Balutola

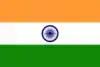
Balutola village Greenery in Jan 2025

Balutola is a Neighborhood in Saharsa situated in the south corner of Saharsa district in the Indian state of Bihar. The temple of Baba Raghuni Maharaj is situated in this village.